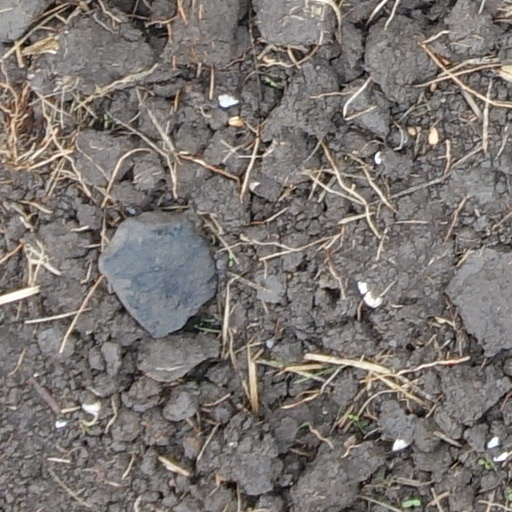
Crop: wheat